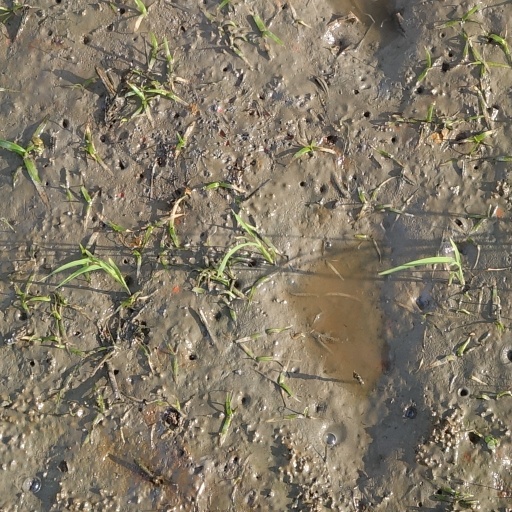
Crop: rice